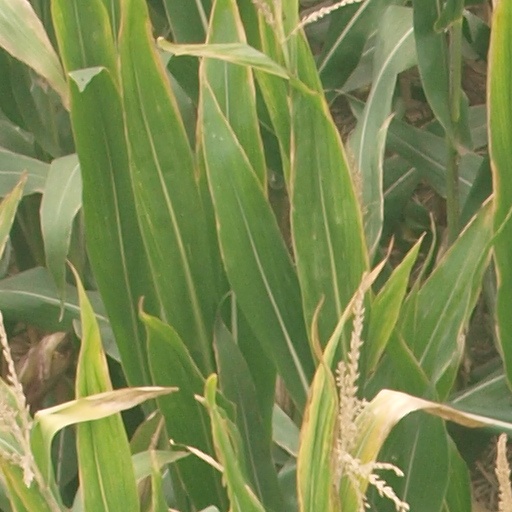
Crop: maize; corn